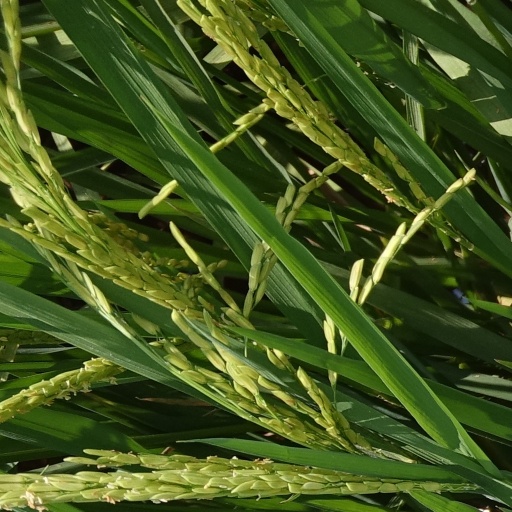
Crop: rice